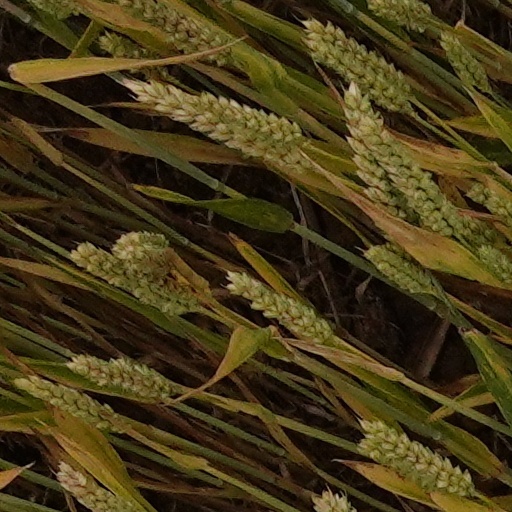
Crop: wheat